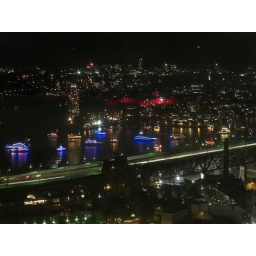
tall ship / other lit-up boats about to cross under harbour bridge